Fatma Aydemir

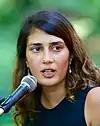
Aydemir in 2017

Fatma Aydemir (born 1986) is a German author and journalist based in Berlin. She is best known for her novel "Ellbogen" (Elbow), which won both the 2018 Franz Hessel Prize and the Klaus Michael Kühne prize for best debut novel of 2017.